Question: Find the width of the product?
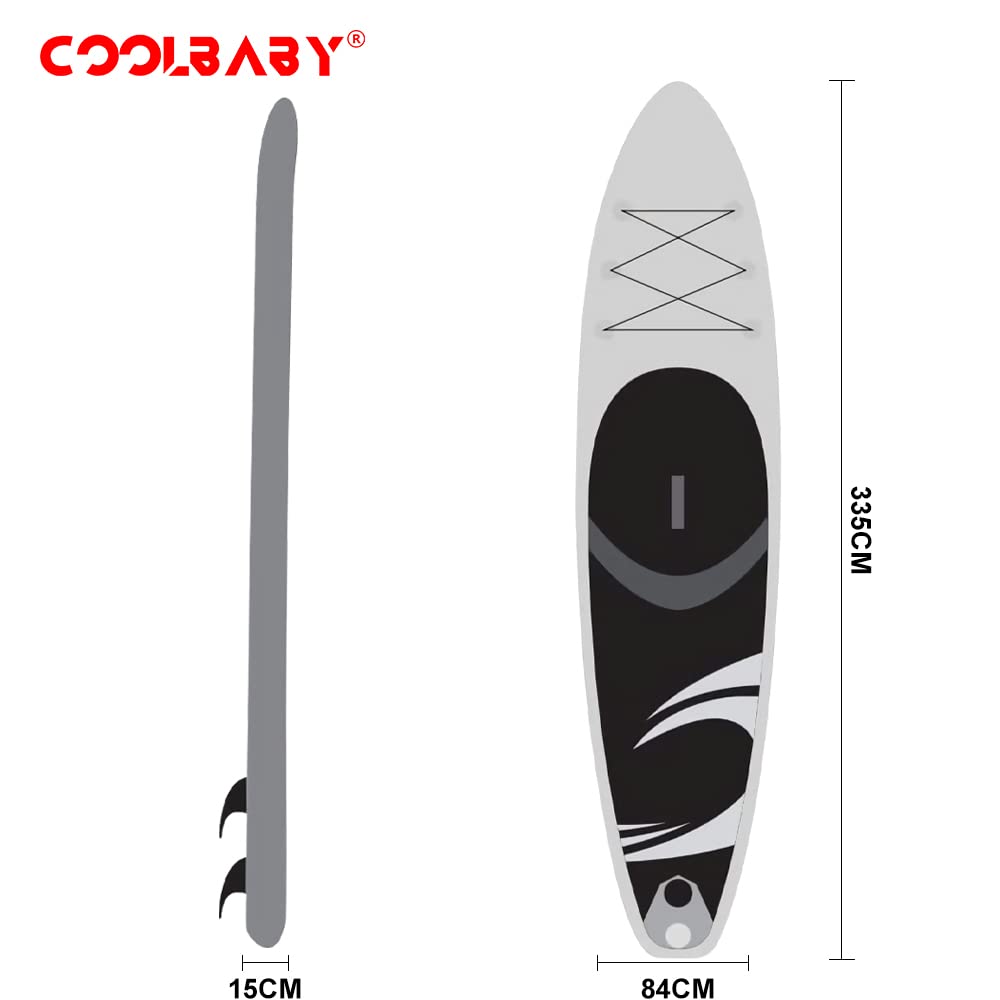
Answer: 84.0 centimetre